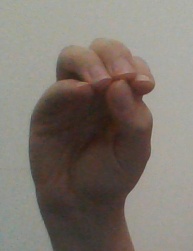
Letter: ha